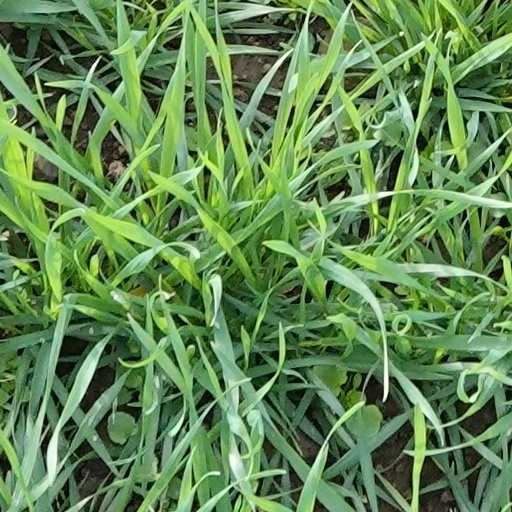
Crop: wheat